National Bus Company (UK)

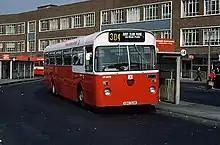
National Welsh Omnibus Services Leyland Leopard at Cardiff Central bus station in the poppy red and white "dual purpose" version of the NBC corporate livery in June 1980

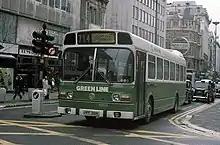
Green Line Leyland National on Oxford Street, London in July 1976

Following the Labour Party victory at the 1966 General Election, Barbara Castle was appointed Minister for Transport. Castle immediately ordered a review of public transport, with a view to formulating a new transport policy.